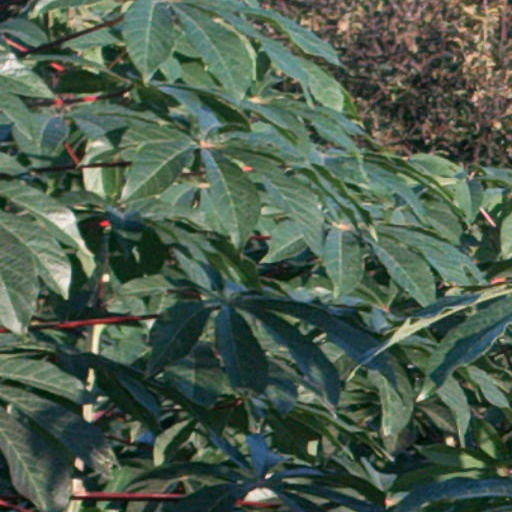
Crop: cassava